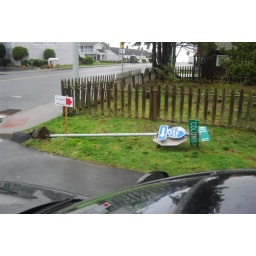
blown over street sign in seaside